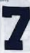
Number: 7